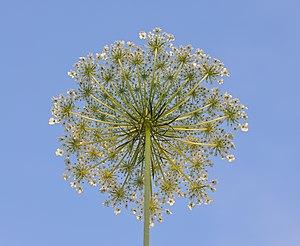
L’ombelle est une inflorescence simple dans laquelle les pédoncules floraux sont tous insérés au même point de la tige, et les fleurs sont toutes disposées sur une même surface sphérique, ou parfois plane. C’est en quelque sorte un corymbe dans lequel l’axe s’est condensé en un point.